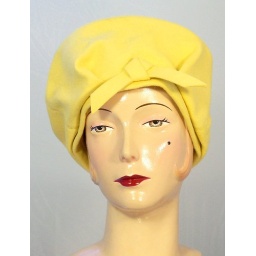
Adorable 1960s lemon yellow wool newsboy cap. Label: Dachettes - Designed by Lilly Dache